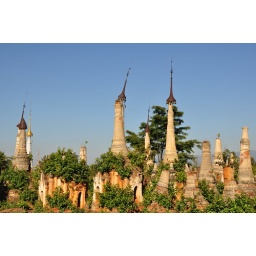
in Paw Khone/Inle lake boat trip